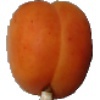
Label: Apricot 1